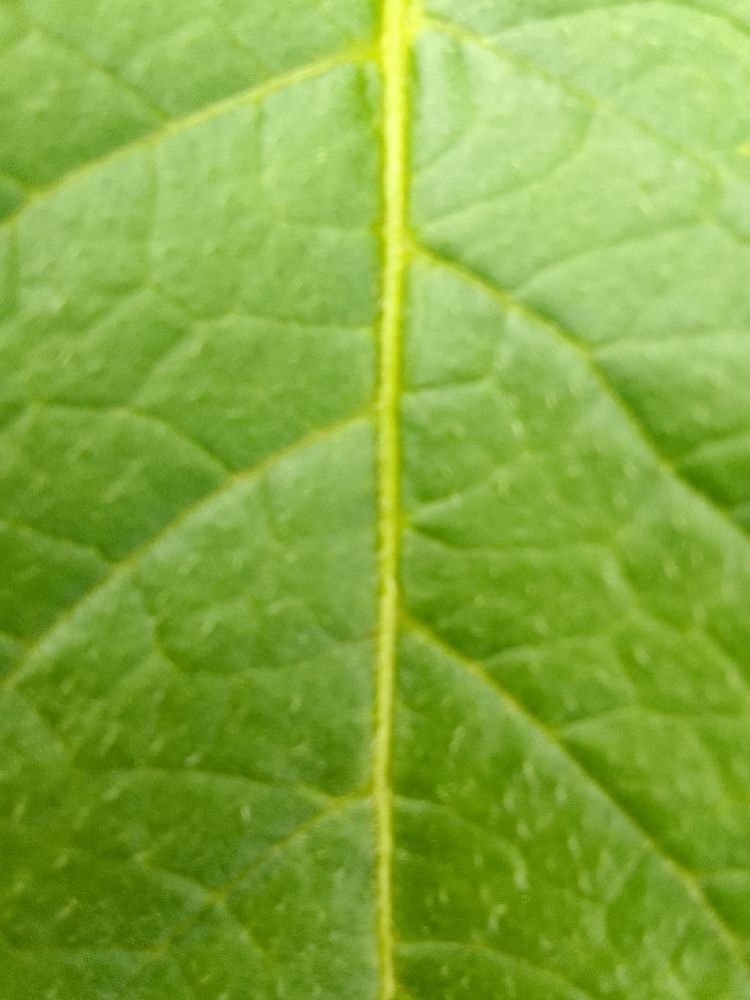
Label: Healthy